History of clockmaking in Besançon

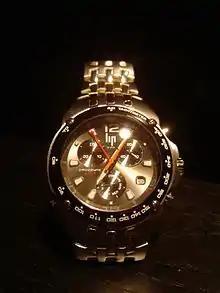
A Lip watch.

Lip has long been associated with the town's watchmaking industry. A small workshop founded by Emmanuel Lipmann existed as early as the 1800s, as evidenced by the gift of a chronometer watch to Napoleon I in 1807. But it wasn't until 1867 that Emmanuel's grandson, Ernest Lipmann, opened a full-fledged watch production workshop in the city. The brand officially appeared under the name Lip in 1896, and little by little the family business grew into a full-fledged industrial enterprise. In 1931, Lip SA was founded, employing 350 people; in 1960, the new Lip factory opened in the Palente district, employing over 1,000 people. In 1967, the Swiss trust Ébauches SA bought 33% of Lip's capital, then in 1970 43%, the maximum share authorized at the time; the first workers' mobilizations began in 1968. In 1969, a first downsizing plan failed thanks to the mobilization of employees and unions, and resistance began to grow. After several unsatisfactory redundancy plans and a bankruptcy filing, on June 12, 1973, workers occupied the factory and sold the watches they produced themselves, before the forces of law and order dislodged them on August 14, 1973. The company subsequently recovered with difficulty, but the brand still exists well into the 21st century.